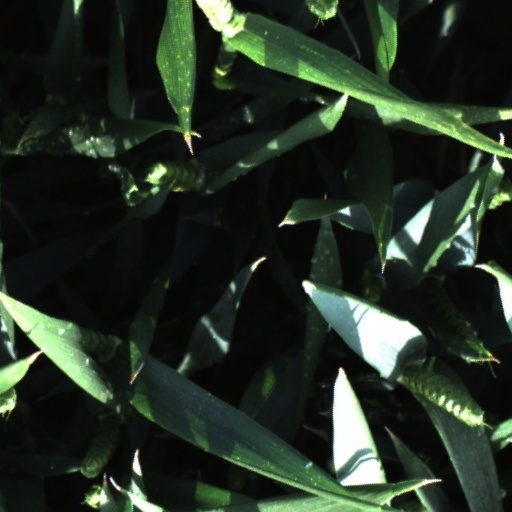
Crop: wheat